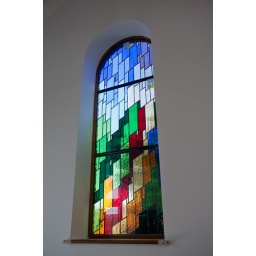
Stained glass window made by my friend